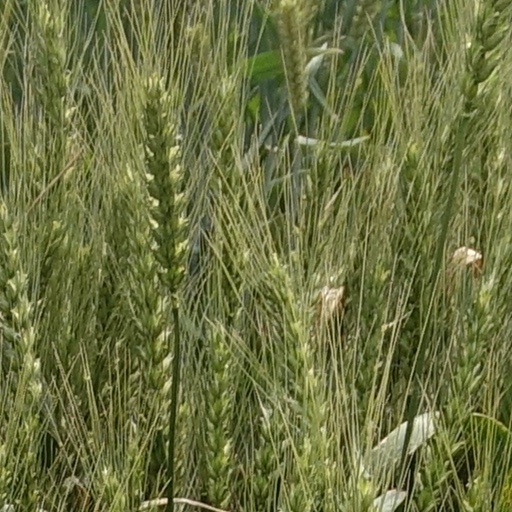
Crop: wheat